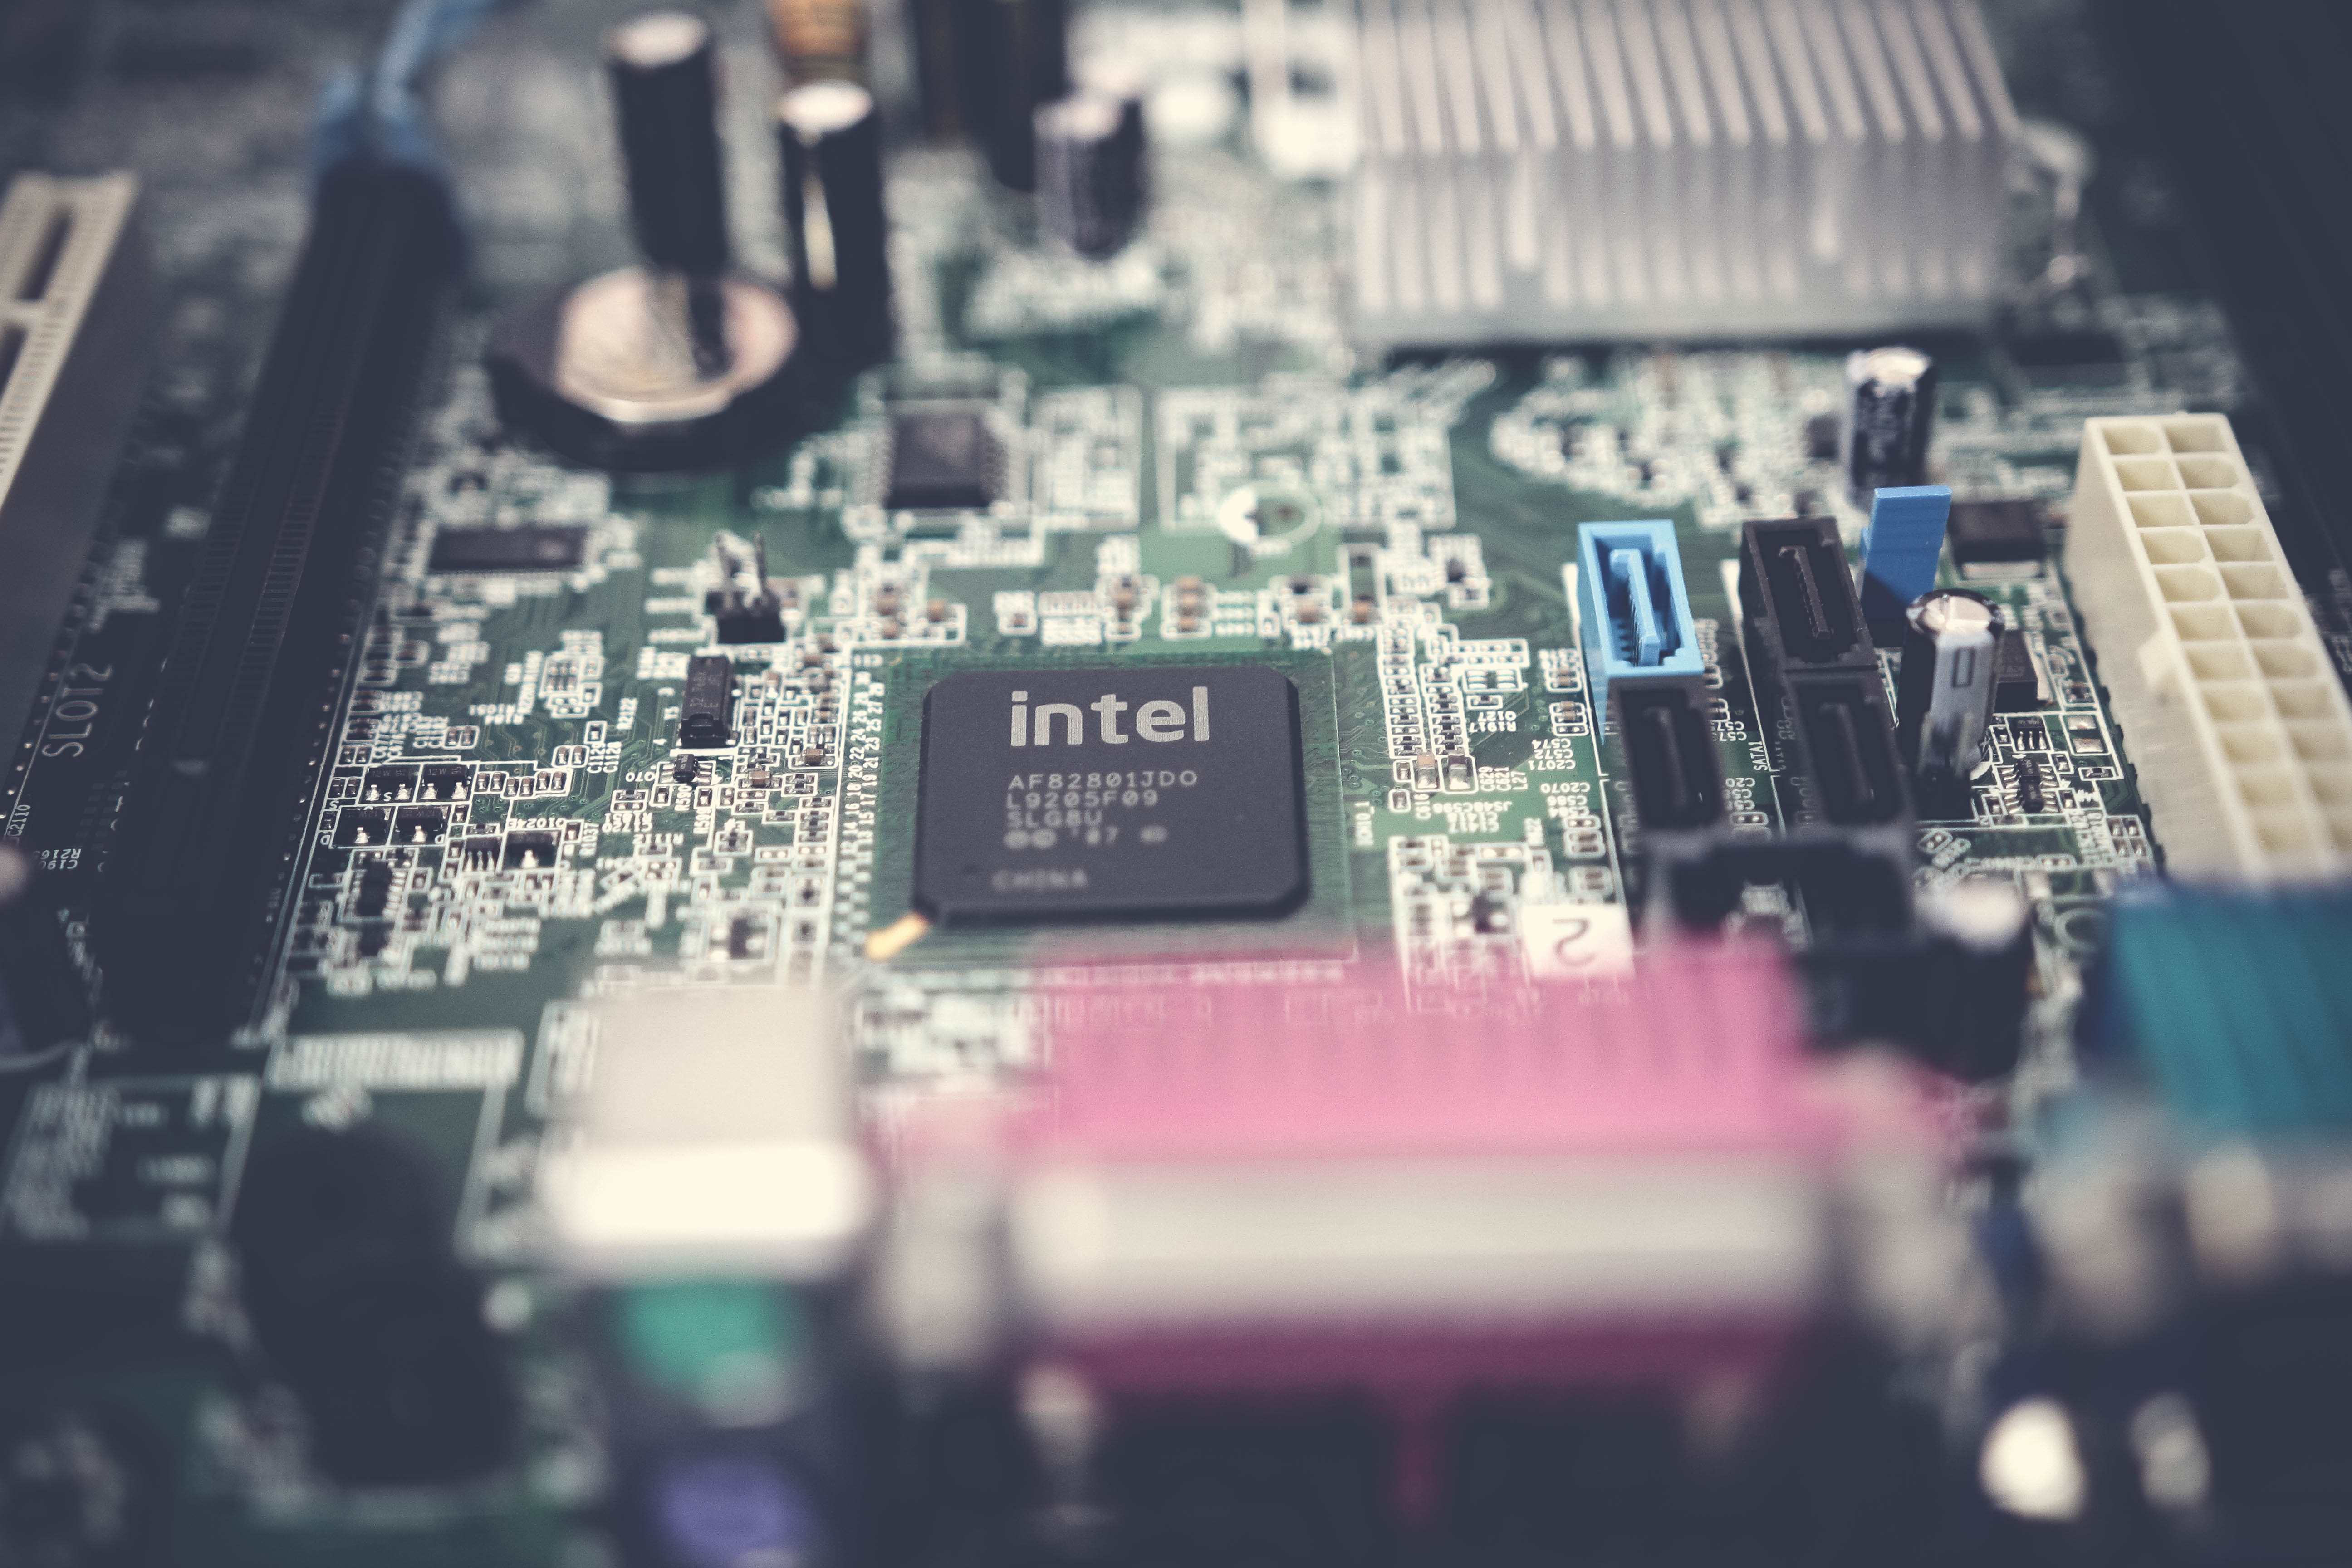
electronic engineering, computer hardware, electronic component, motherboard, electronics, circuit component, technology, computer component, passive circuit component, microcontroller, electronic device, electrical network, transistor, I o card, electronics accessory, sound card, capacitor, personal computer hardware, circuit prototyping, magenta, cpu